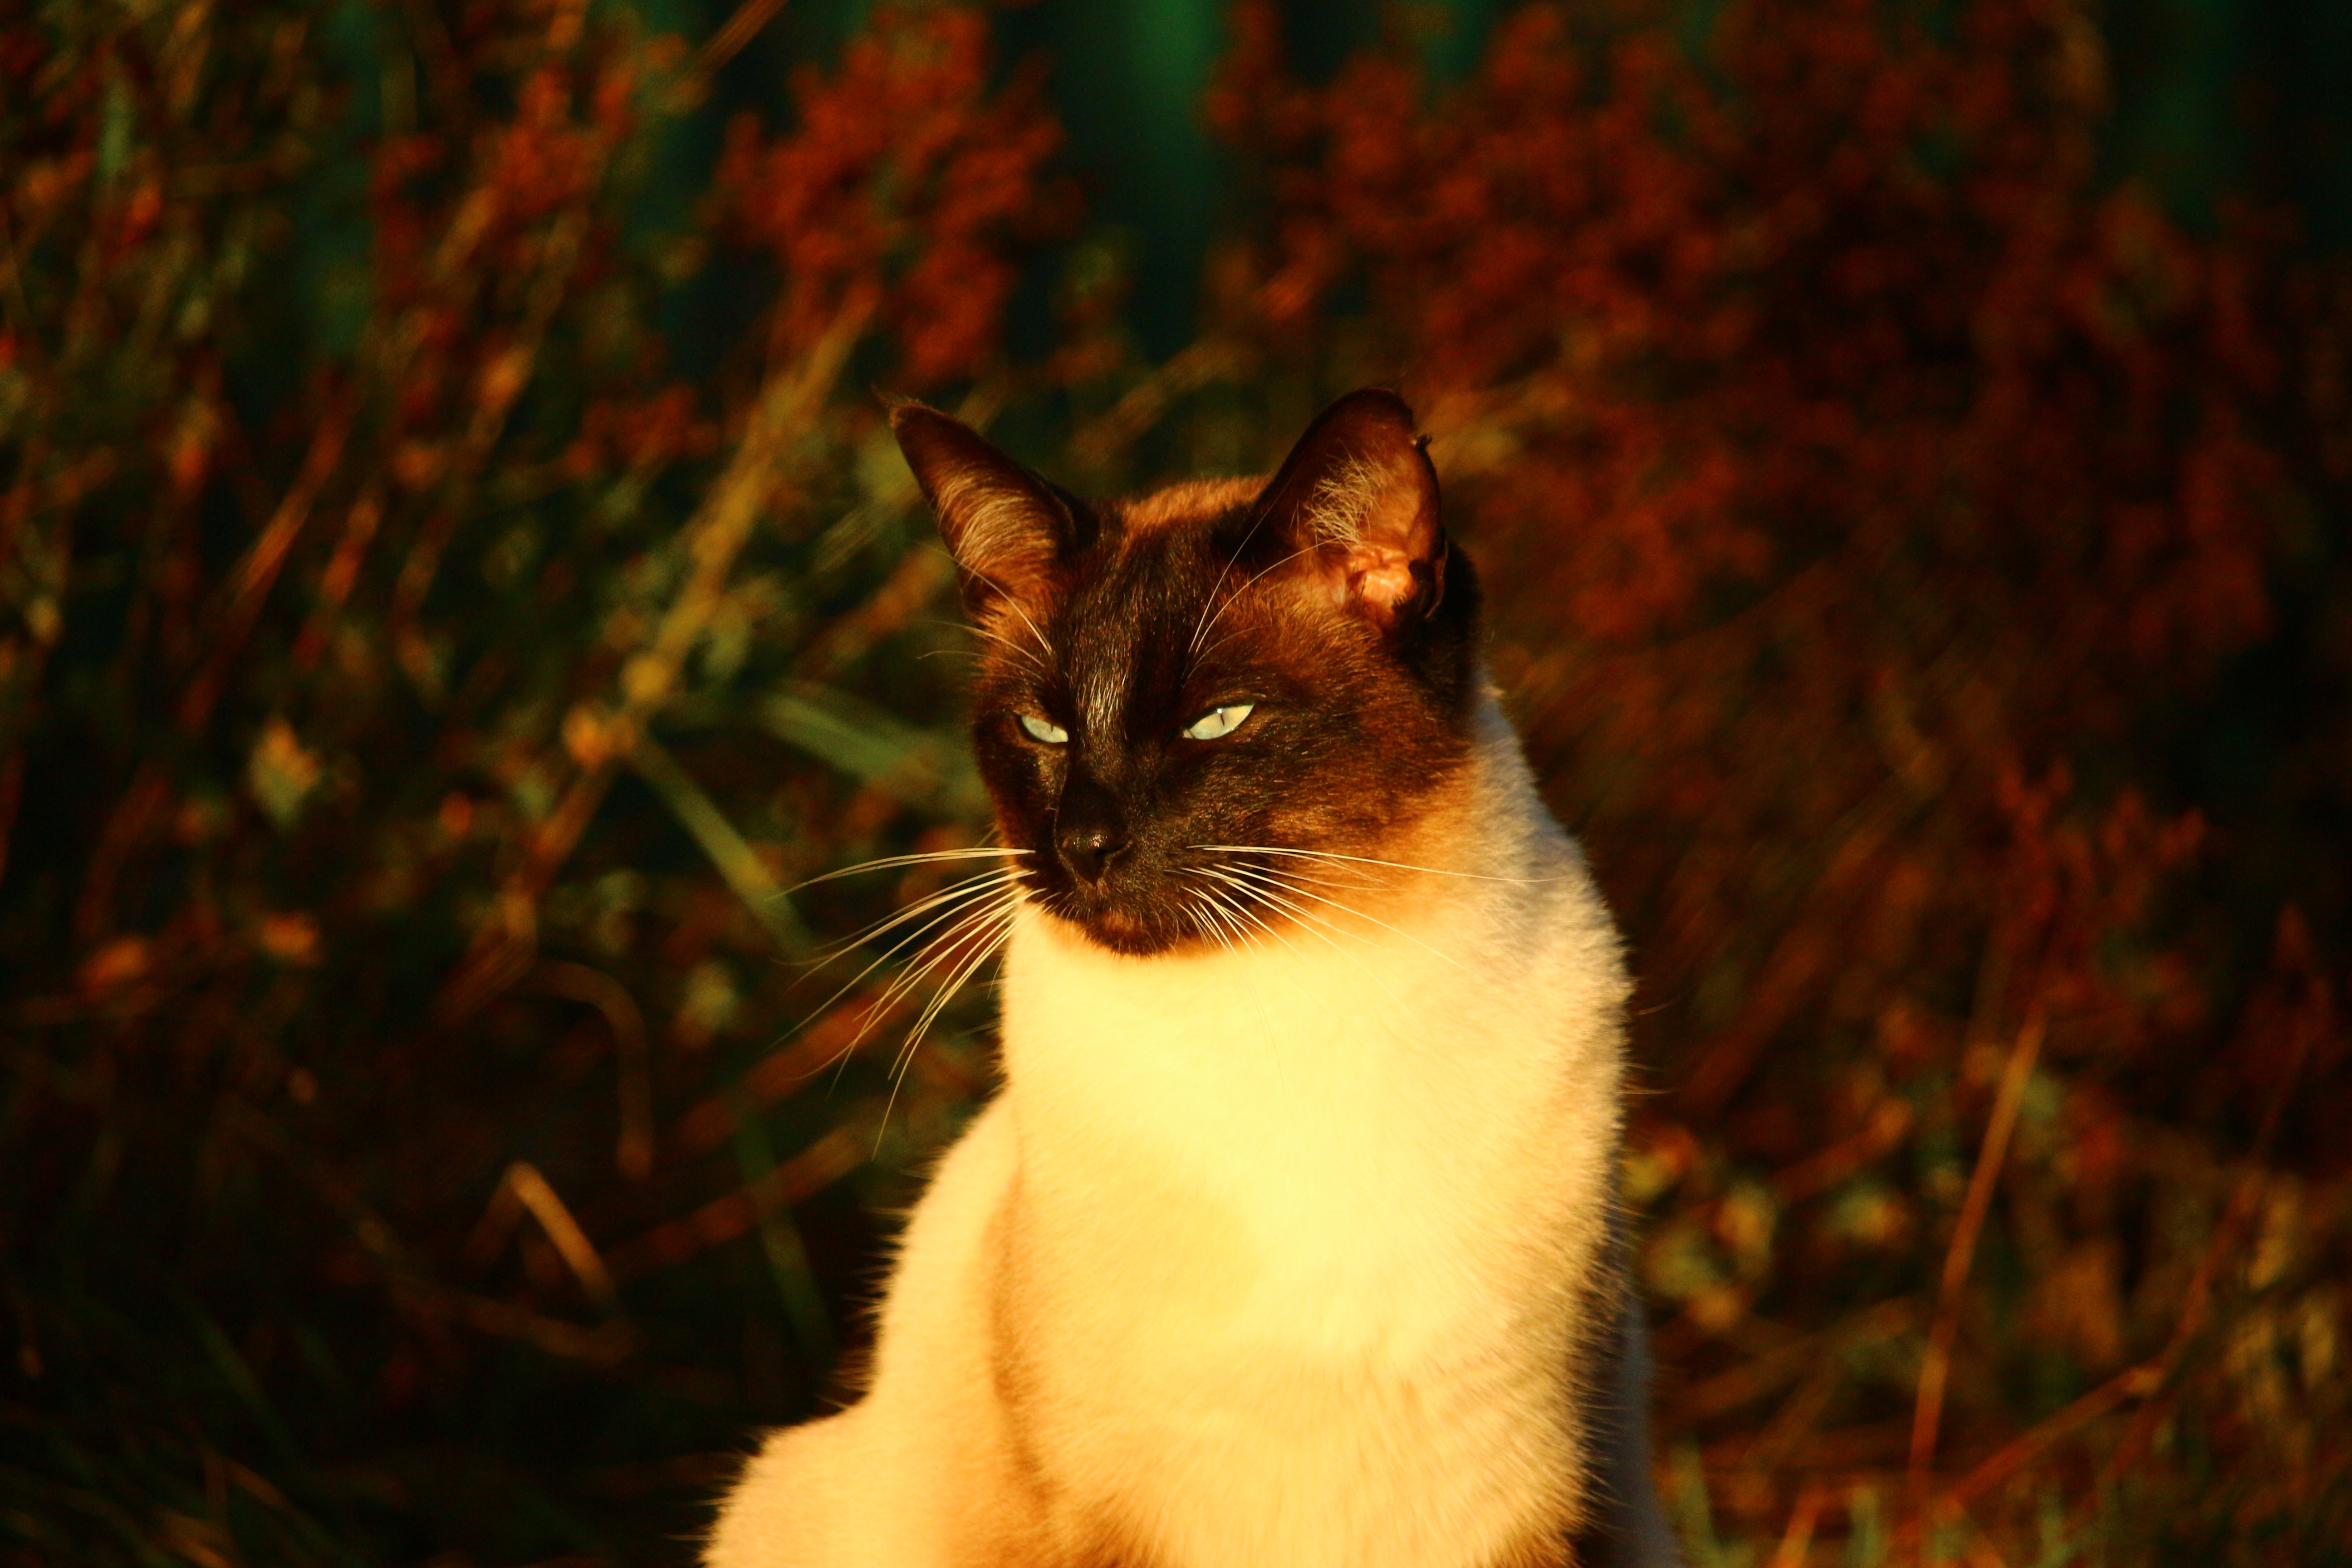
kitten, cat, autumn, mammal, fauna, leaves, whiskers, vertebrate, mieze, fall foliage, siamese cat, cat night light, small to medium sized cats, cat like mammal